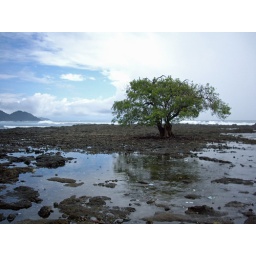
Jesus Tree.  Located this tree in the surf after a long horse back ride up the coast